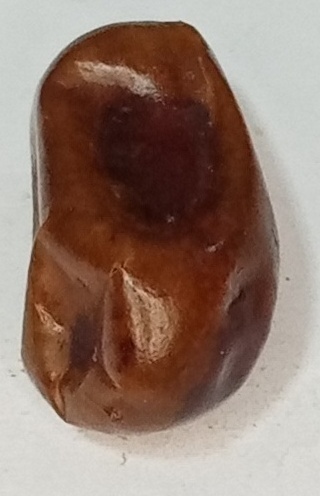
Variety: fasli-toto
Size: medium
Grade: grade-1